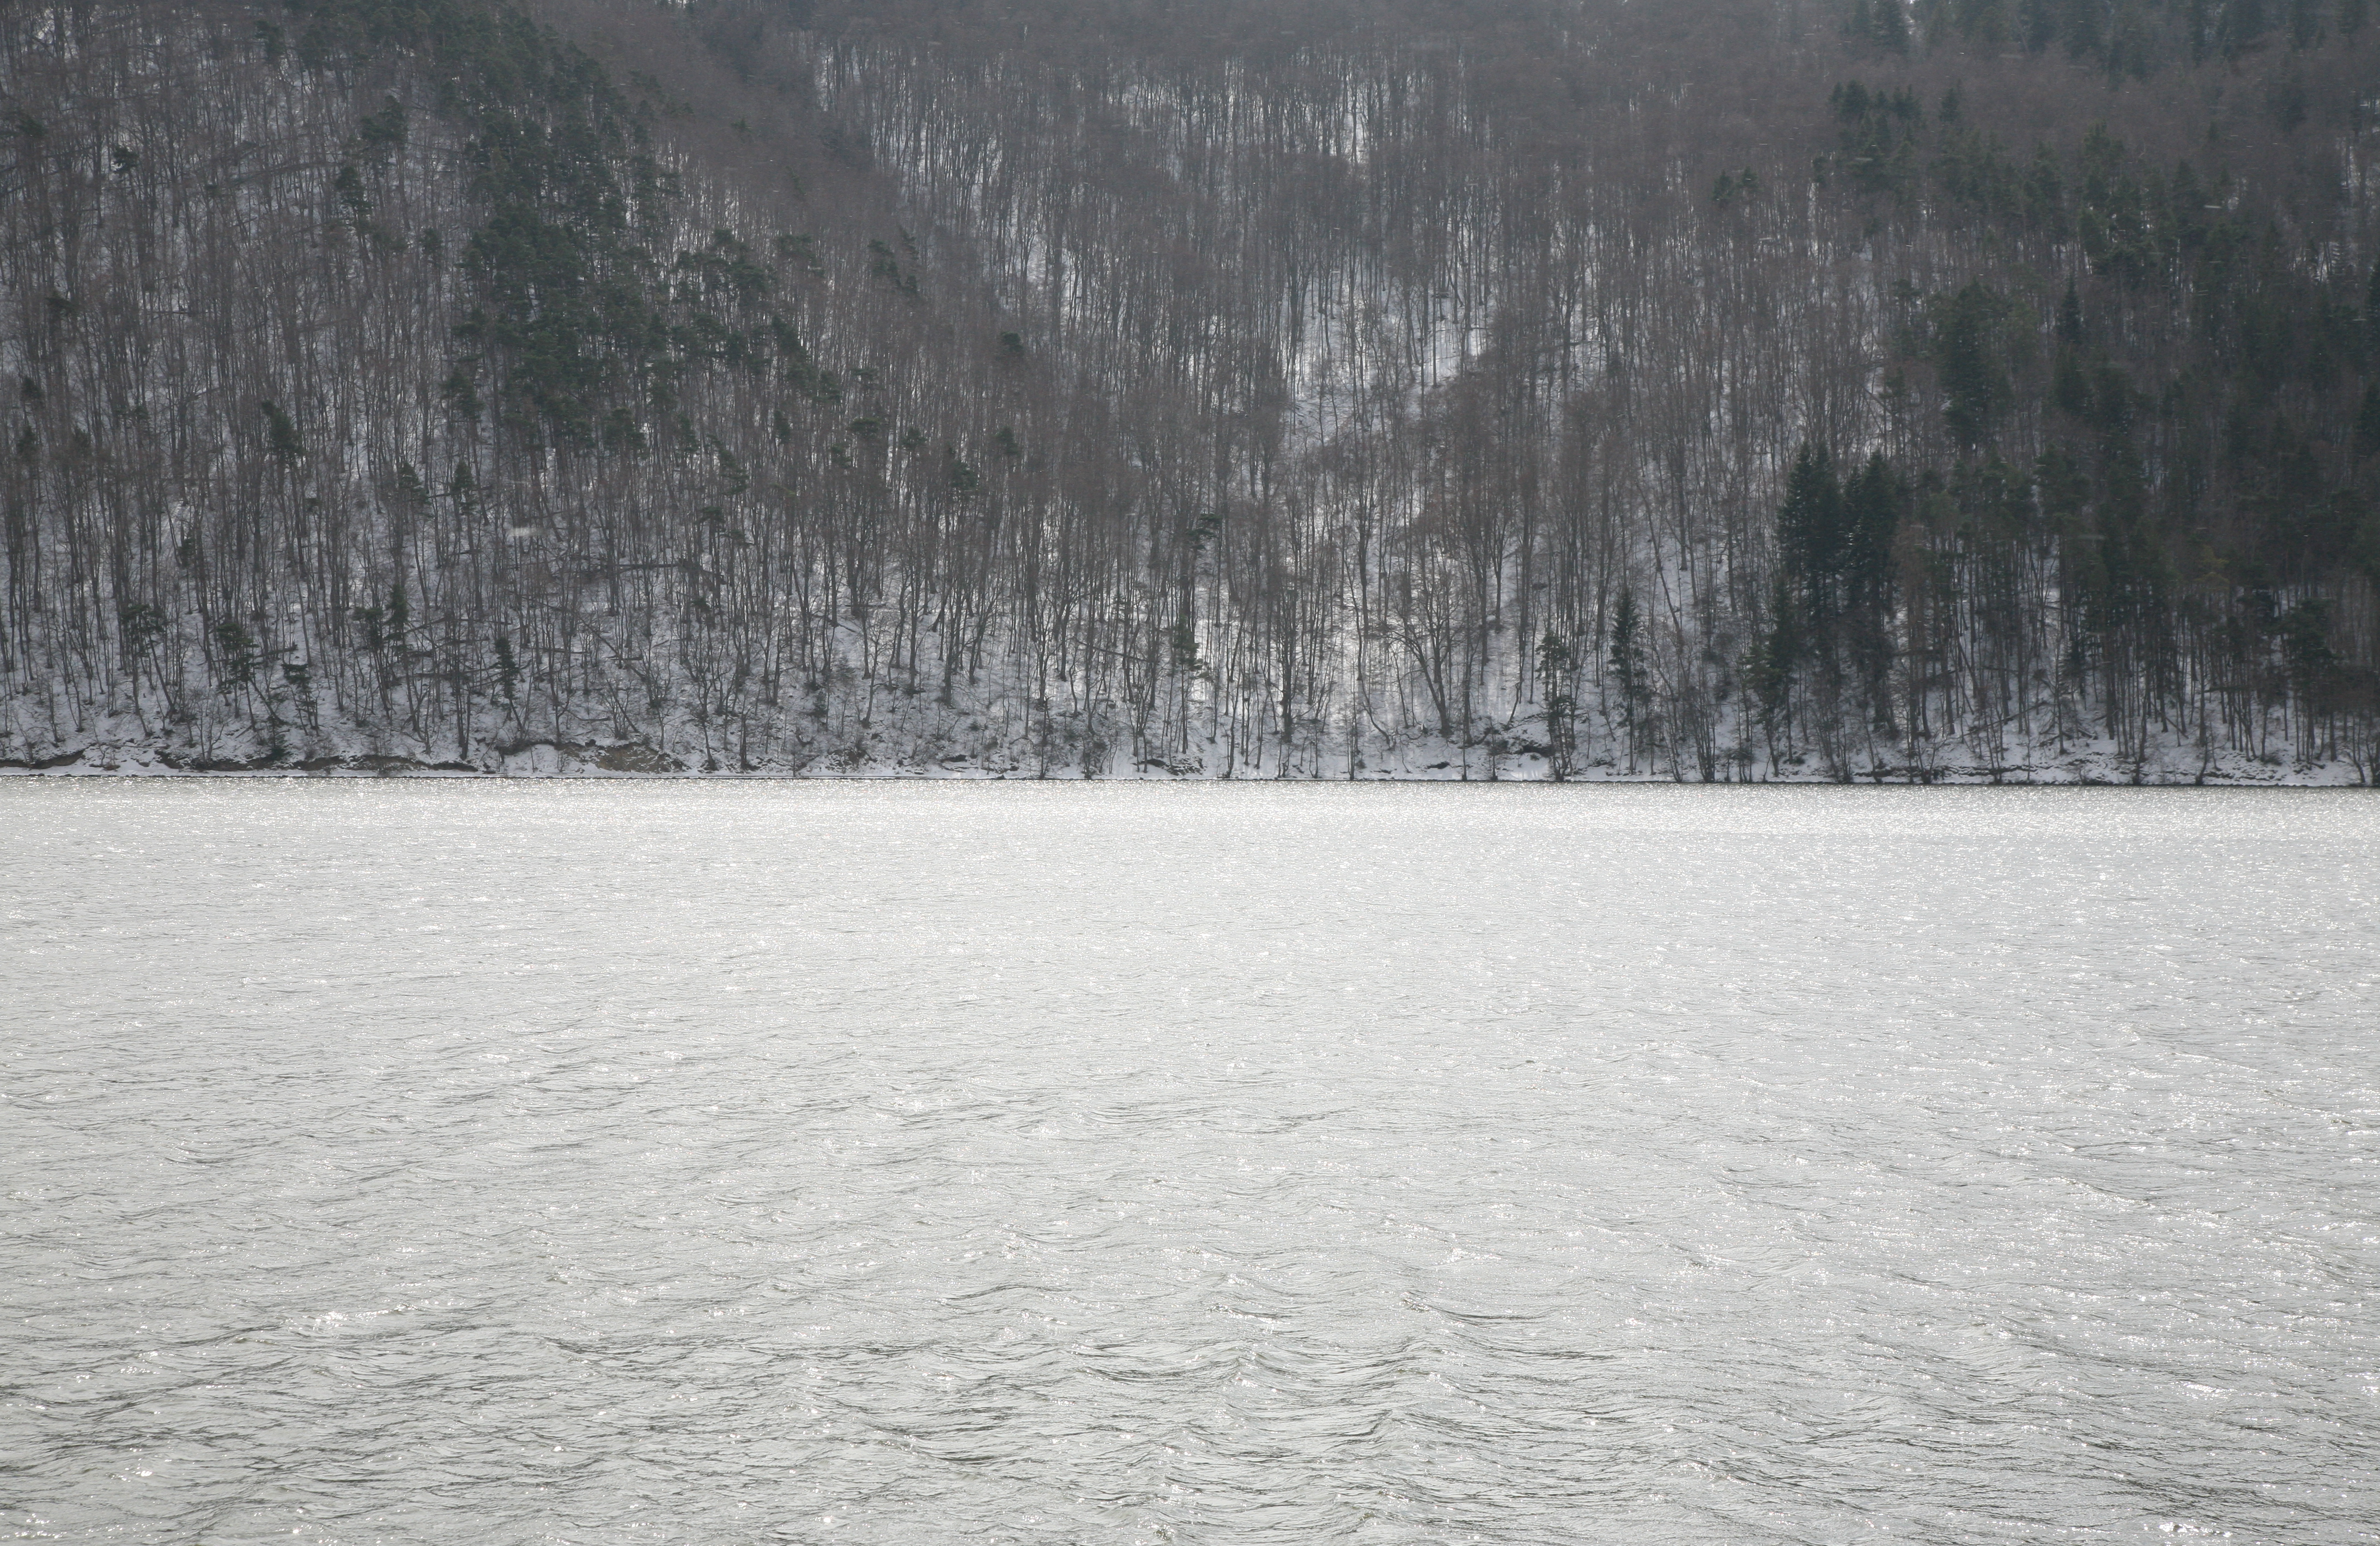
water, mountain, snow, winter, mist, lake, france, ice, weather, reservoir, season, body of water, auvergne, lac, hiver, loch, puydedome, chambon, chambonsurlac, atmospheric phenomenon